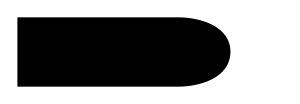
Ce lexique des armes à feu recense les termes et expressions techniques propres aux armes à feu. Il aborde également des notions historique ainsi que les évolutions liées aux progrès techniques.